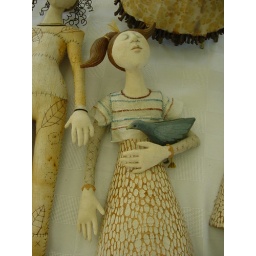
Loved the linen stitched shirt on this doll in the blue and orange...Love those two colors together!